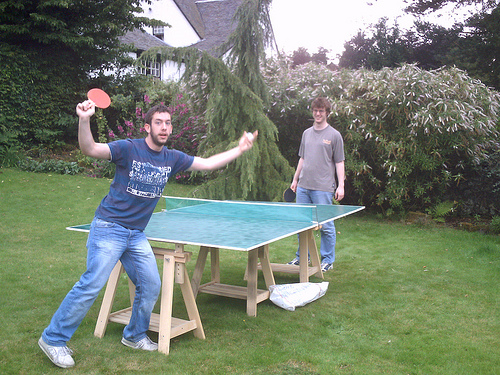
question: 人は何人居ますか？
answer: ２人

question: ズボンを穿いている人は何人居ますか？
answer: ２人

question: Tシャツを着ている人は何人居ますか？
answer: ２人

question: 髭を生やしている人は何人居ますか？
answer: １人

question: ラケットを持った人は何人居ますか？
answer: ２人

question: 持ち上げられたラケットの面は、なに色ですか？
answer: 赤

question: 人の足元に何の植物が生えていますか？
answer: 芝

question: 人の後ろに何の植物が生えていますか？
answer: 木